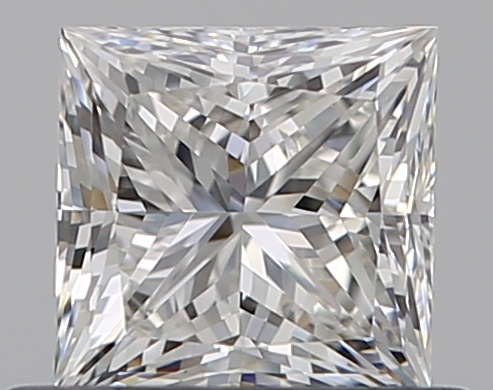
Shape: princess
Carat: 0.59
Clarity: VVS2
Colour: G
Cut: EX
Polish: EX
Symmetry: VG
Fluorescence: N
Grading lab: GIA
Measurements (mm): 4.52 x 4.5 x 3.33